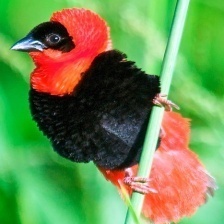
Species: NORTHERN RED BISHOP
Scientific name: EUPLECTES FRANCISCANUS